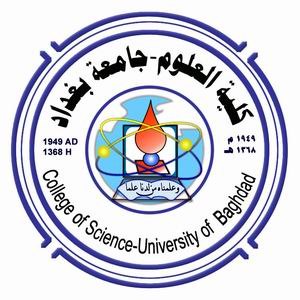
Bagdad Universitet
Logo for Det Videnskabelige Fakultet for Bagdad Universitet
Bagdad Universitet, Arabisk: جامعة بغداد ligger i Bagdad i Irak. Det er det største universitet i landet og blev pr. dekret taget i brug i 1958.